Eve Online

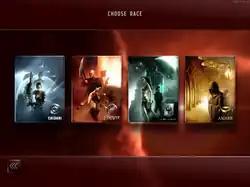
The four playable races in "Eve Online" as seen on the character creation menus

The Amarr, a militantly theocratic empire, was the first of the playable races to rediscover faster-than-light travel. In terms of physical proximity, the space occupied by this society is physically nearest to the demolished EVE gate. Armed with this new technology and the strength of their faith in their god, the Amarr expanded their empire by conquering and enslaving several races, including the Minmatar race, who had only just begun colonizing other planets. Generations later, after the intense culture shock of encountering the Gallente Federation, and in the wake of a disastrous attempted invasion of Jovian space, many Minmatar took the opportunity to rebel and successfully overthrew their enslavers, forming their own government. However, much of their population remain enslaved by the Amarr, and some, having adopted the Amarrian religion and sided with their masters during the revolution, were released from bondage and incorporated into the Empire as commoners in the Ammatar Mandate. The free Minmatar Republic, taking as inspiration the ideals and practices of the Gallente Federation, is presently a strong military and economic power actively seeking the emancipation of their brethren and all other slaves.